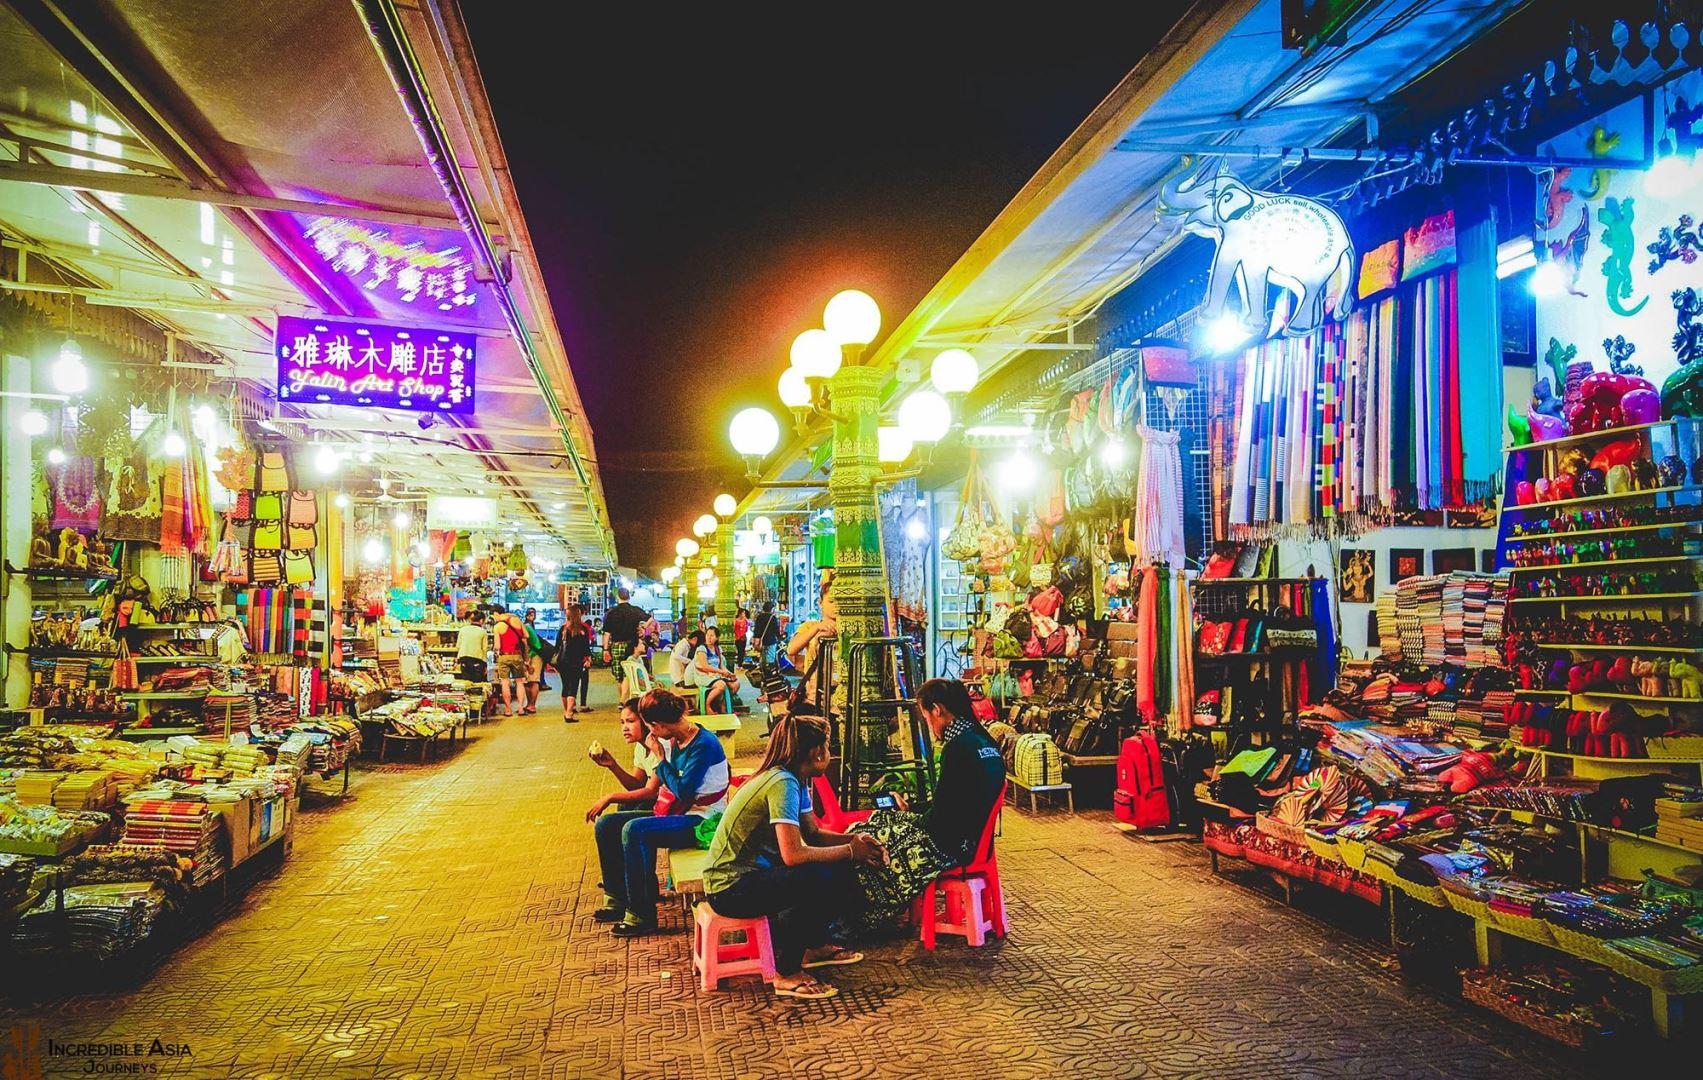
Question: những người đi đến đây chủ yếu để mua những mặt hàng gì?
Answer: chủ yếu đến mua quần ái, vải vóc